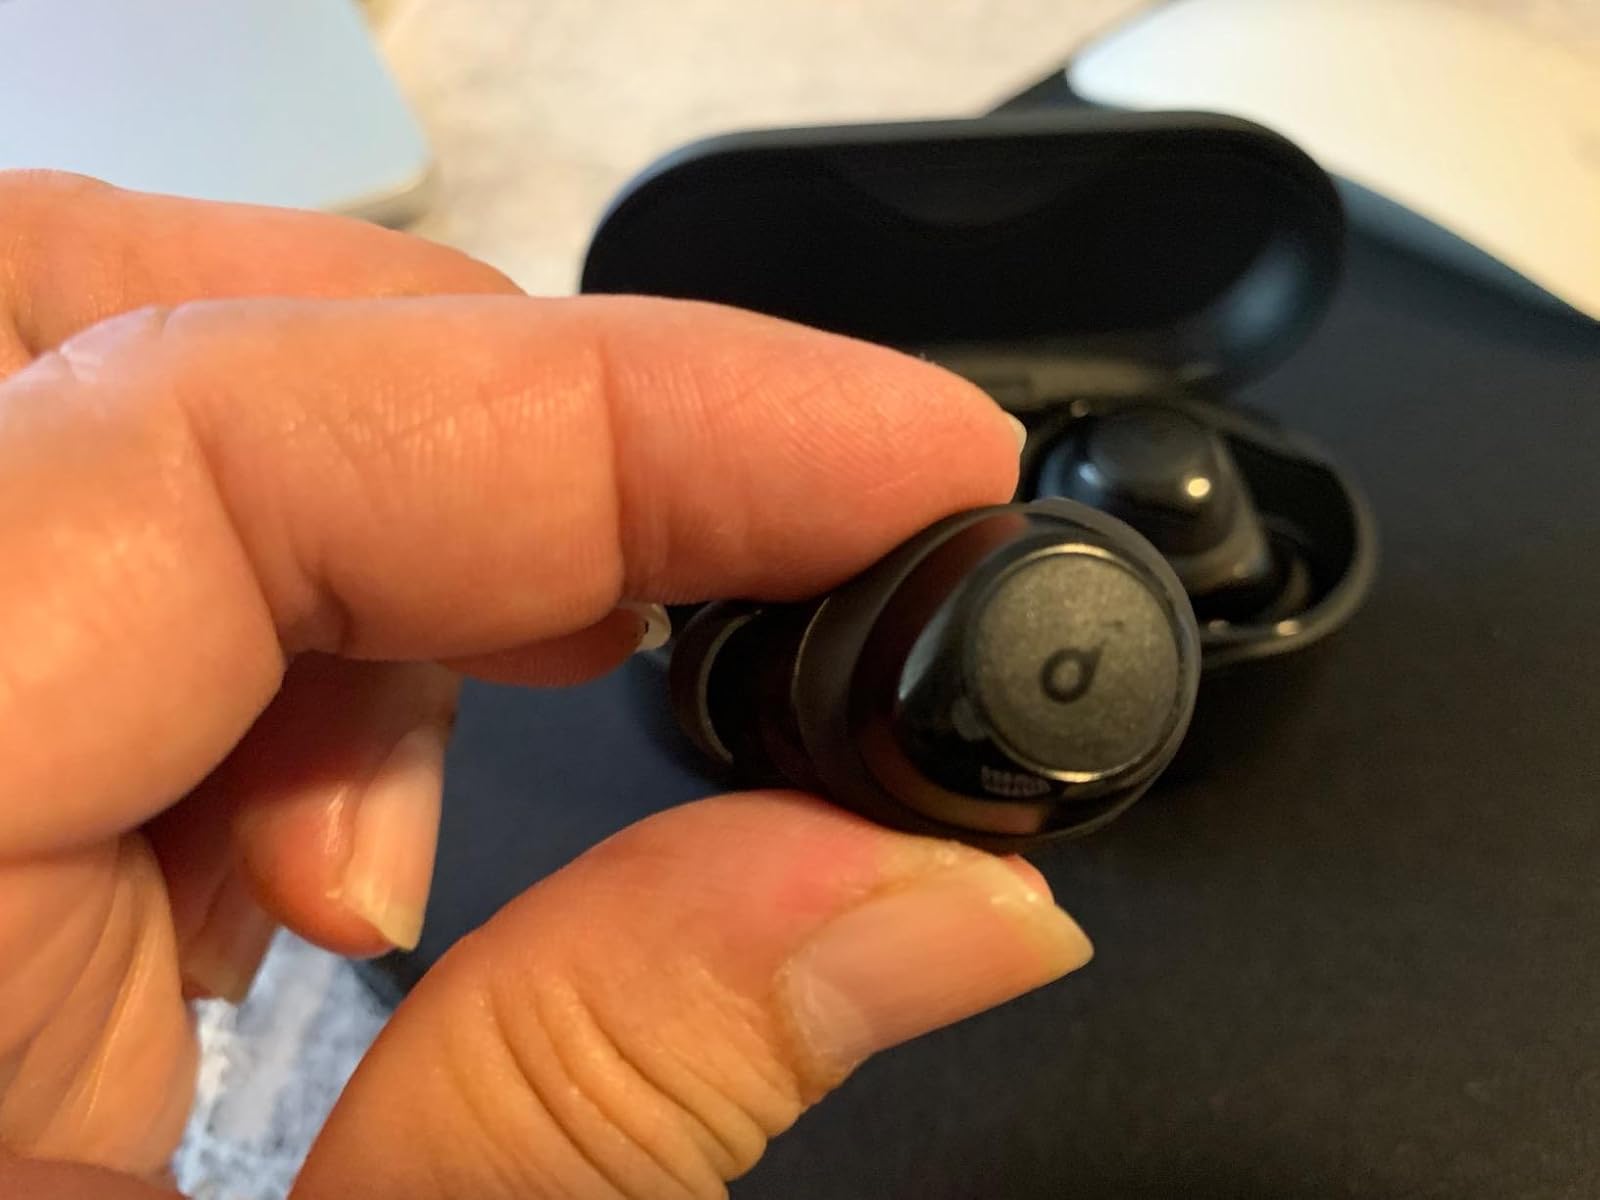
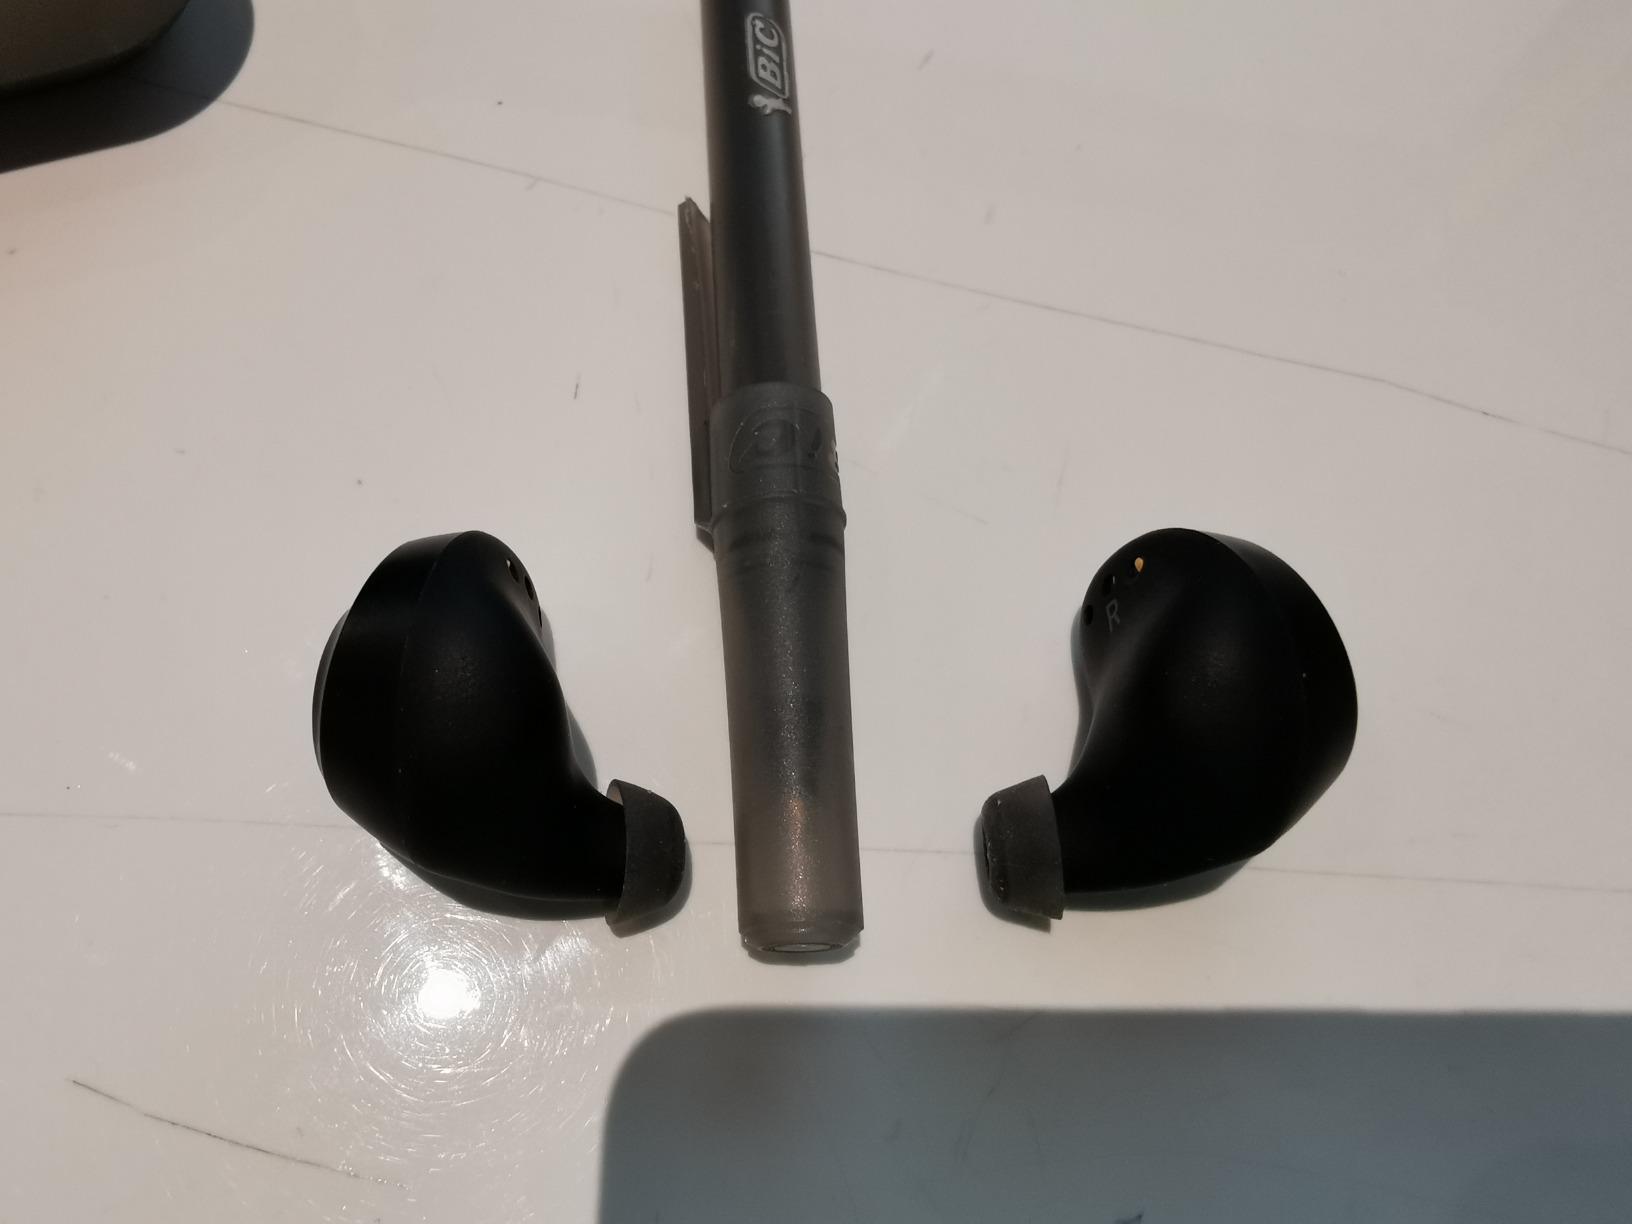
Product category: earbuds
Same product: no